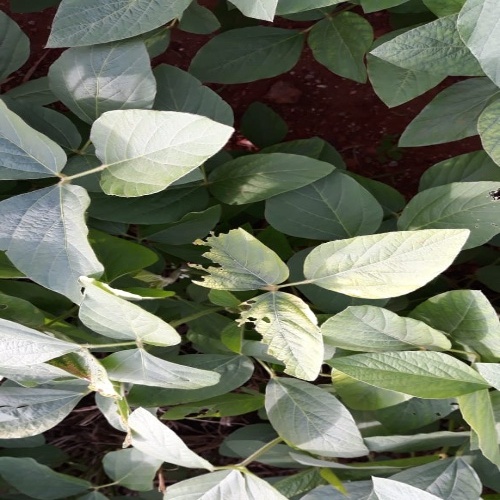
Label: Caterpillar